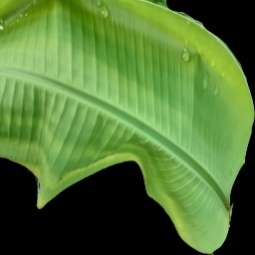
Label: Calcium